Jan Agema

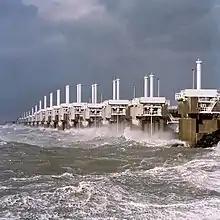
The Oosterscheldekering during a storm

On 1 July 1957, Agema was transferred to the Rijkswaterstaat office in The Hague as a hydraulic engineering senior official. In 1959, he decided to enrol as a working student of hydraulic engineering at Delft University of Technology, being accepted on the course due to the fact that the Rijkswaterstaat Technical Officer diploma was equivalent to a (English: Higher Technical School) diploma.